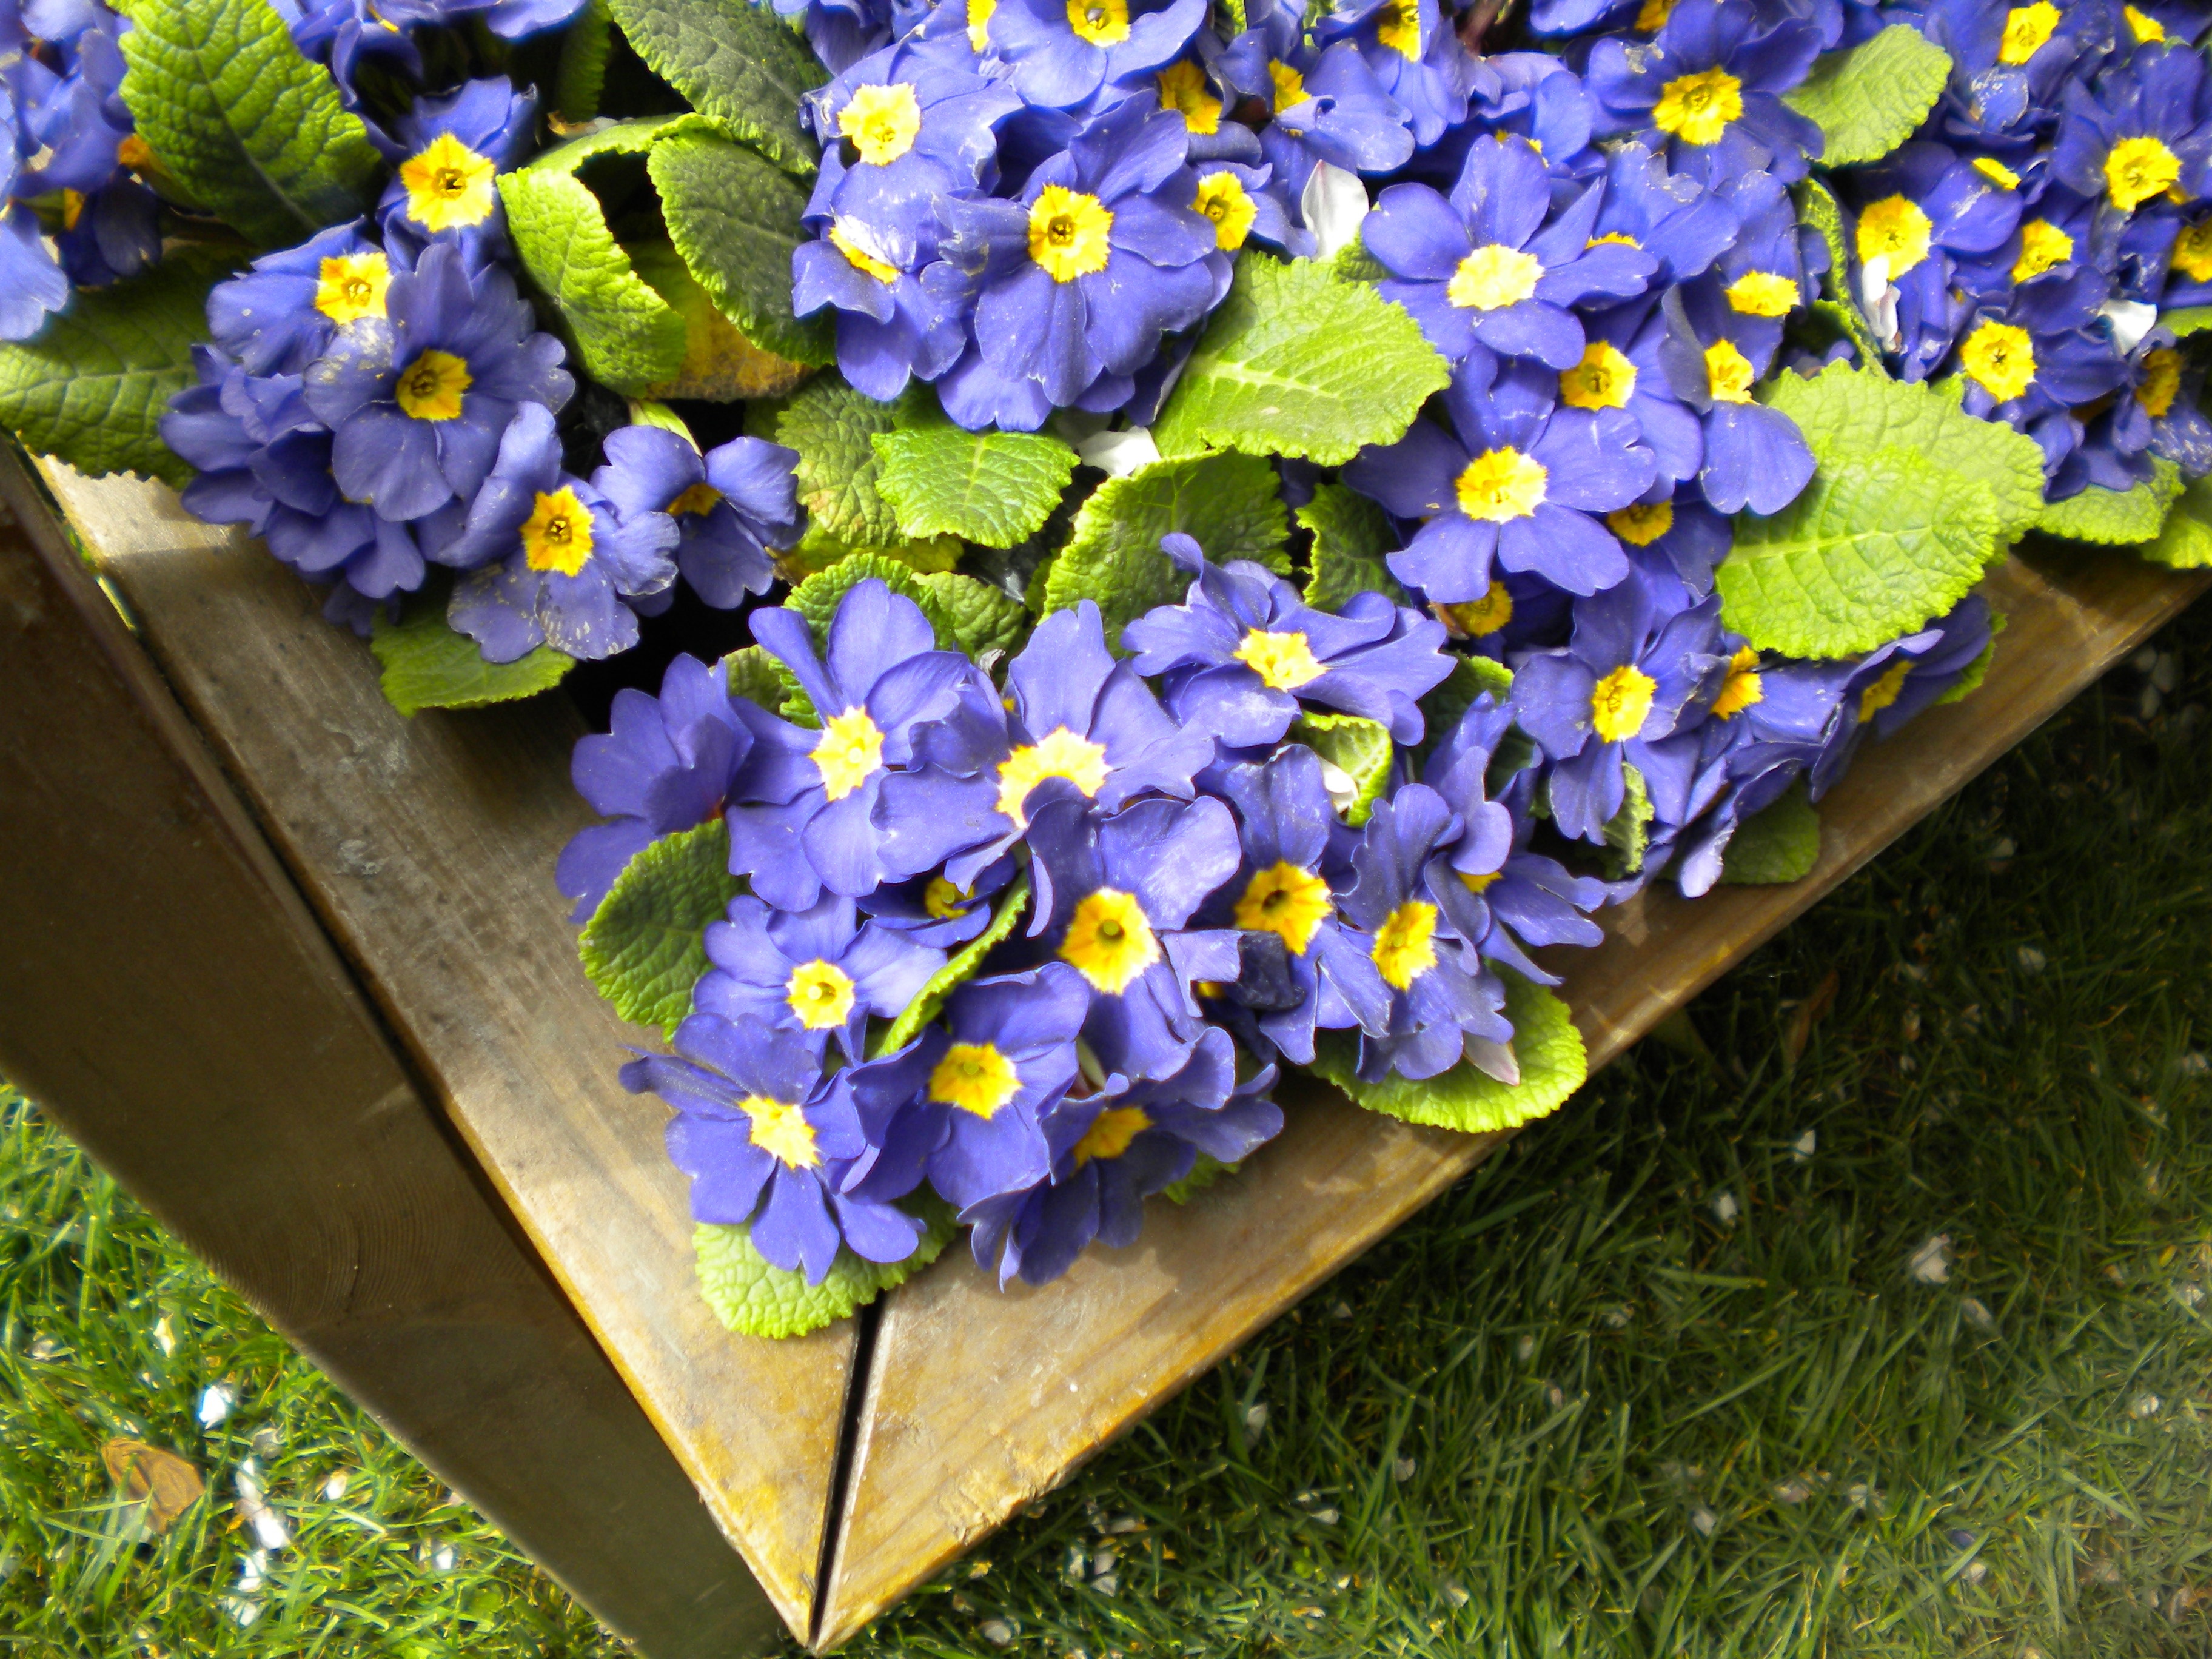
plant, flower, botany, blue, garden, flora, wildflower, viola, pansy, flowering plant, hangzhou, cineraria, prince bay, annual plant, land plant, violet family